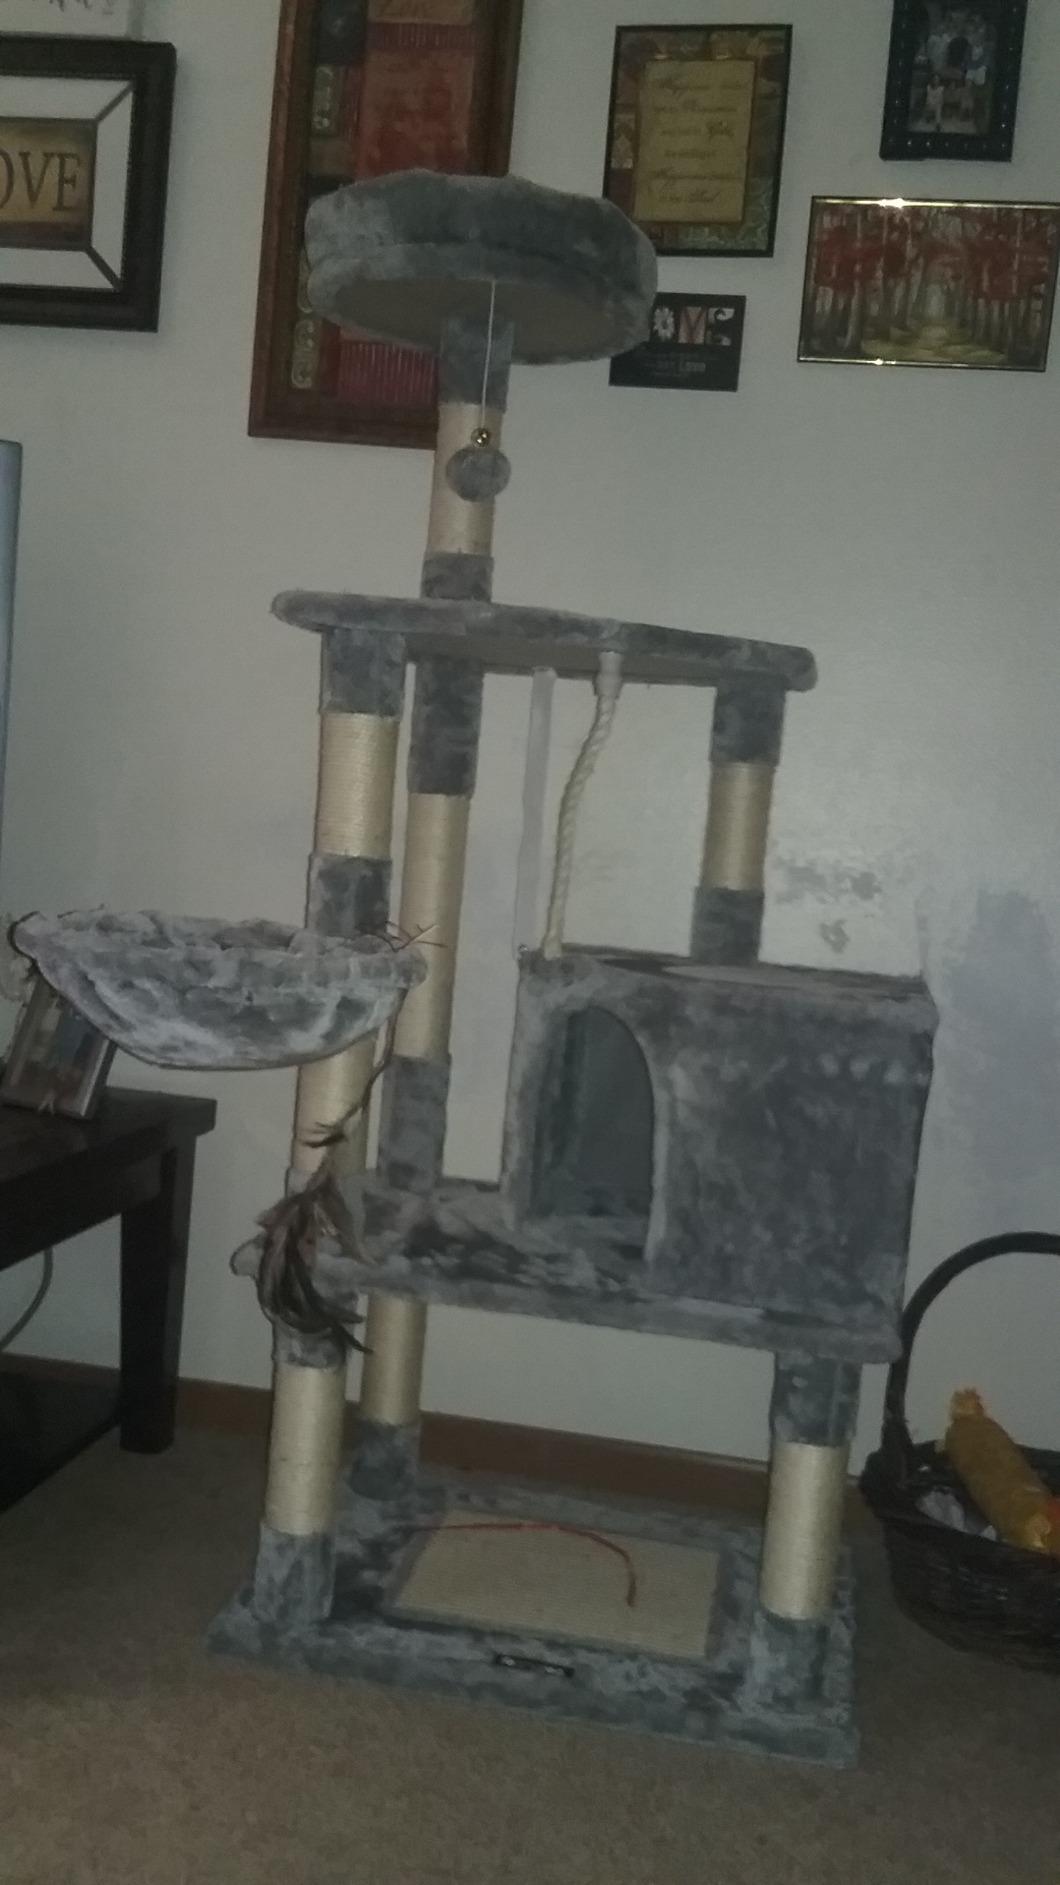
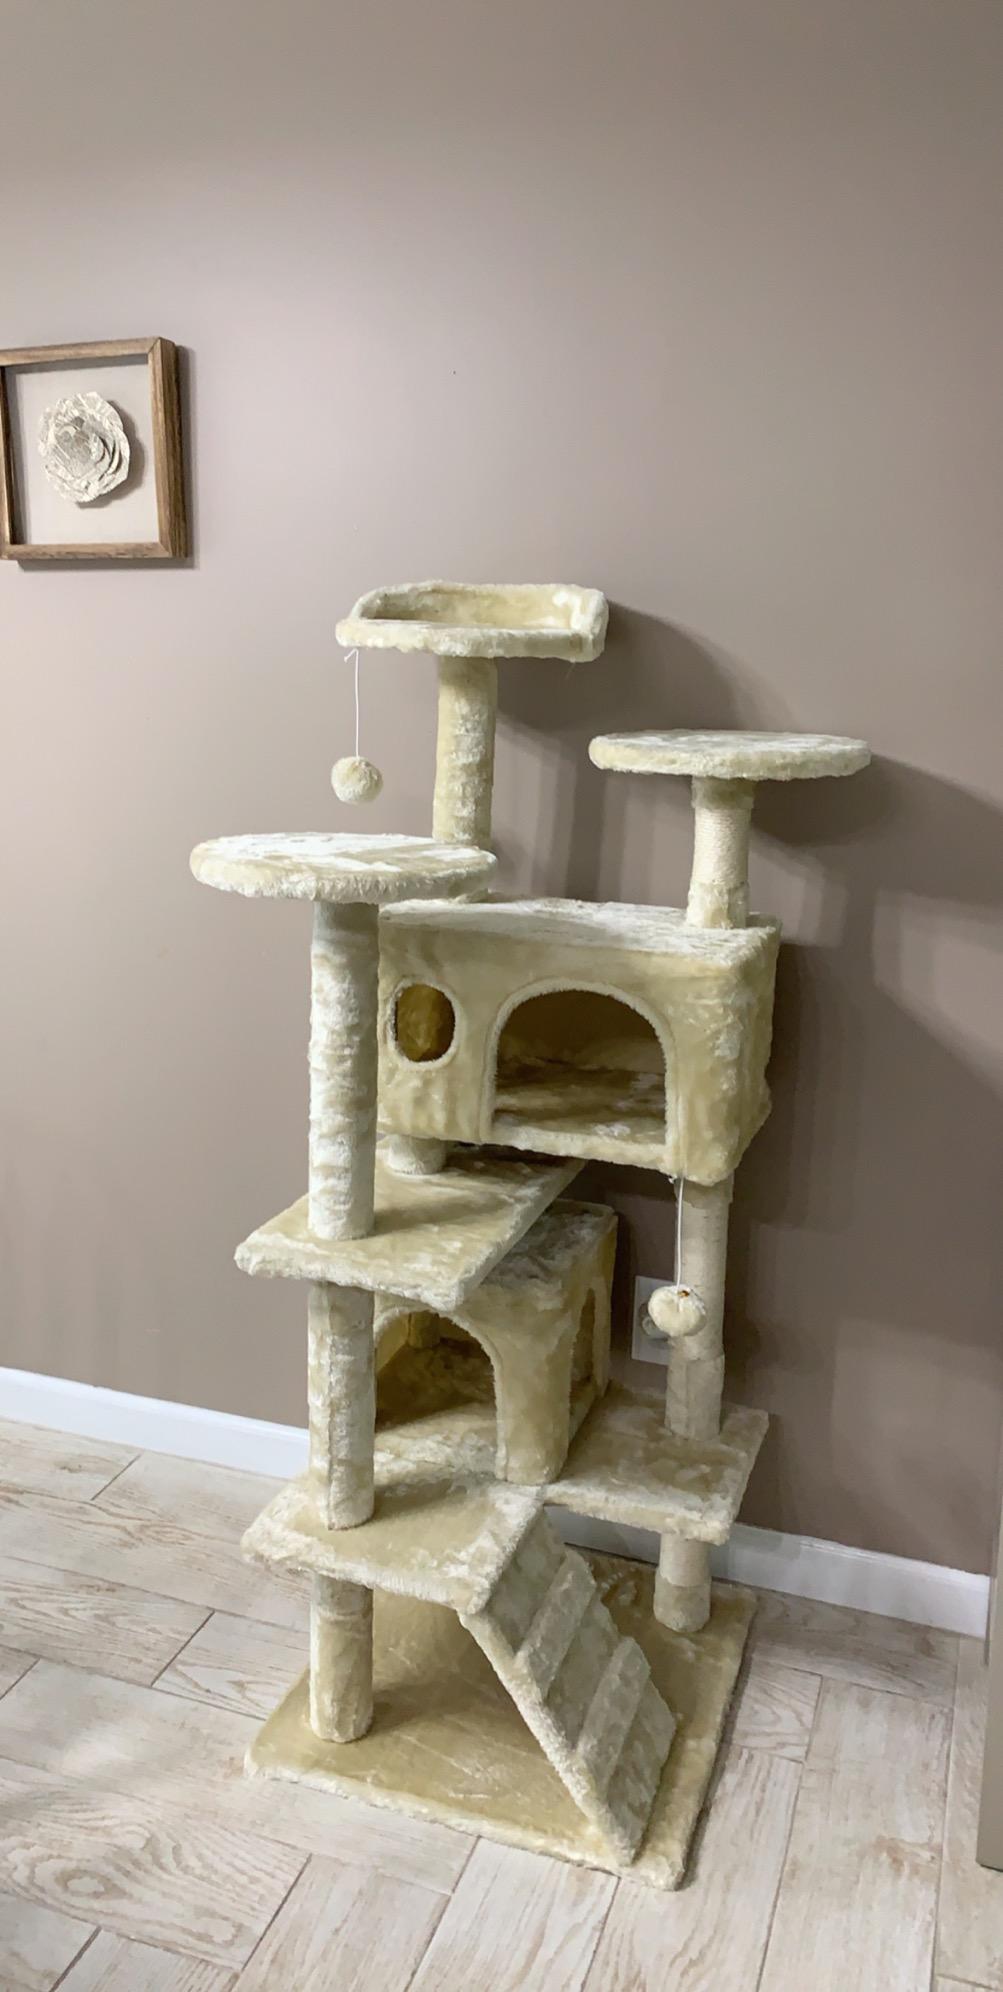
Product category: items_cat tree
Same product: no